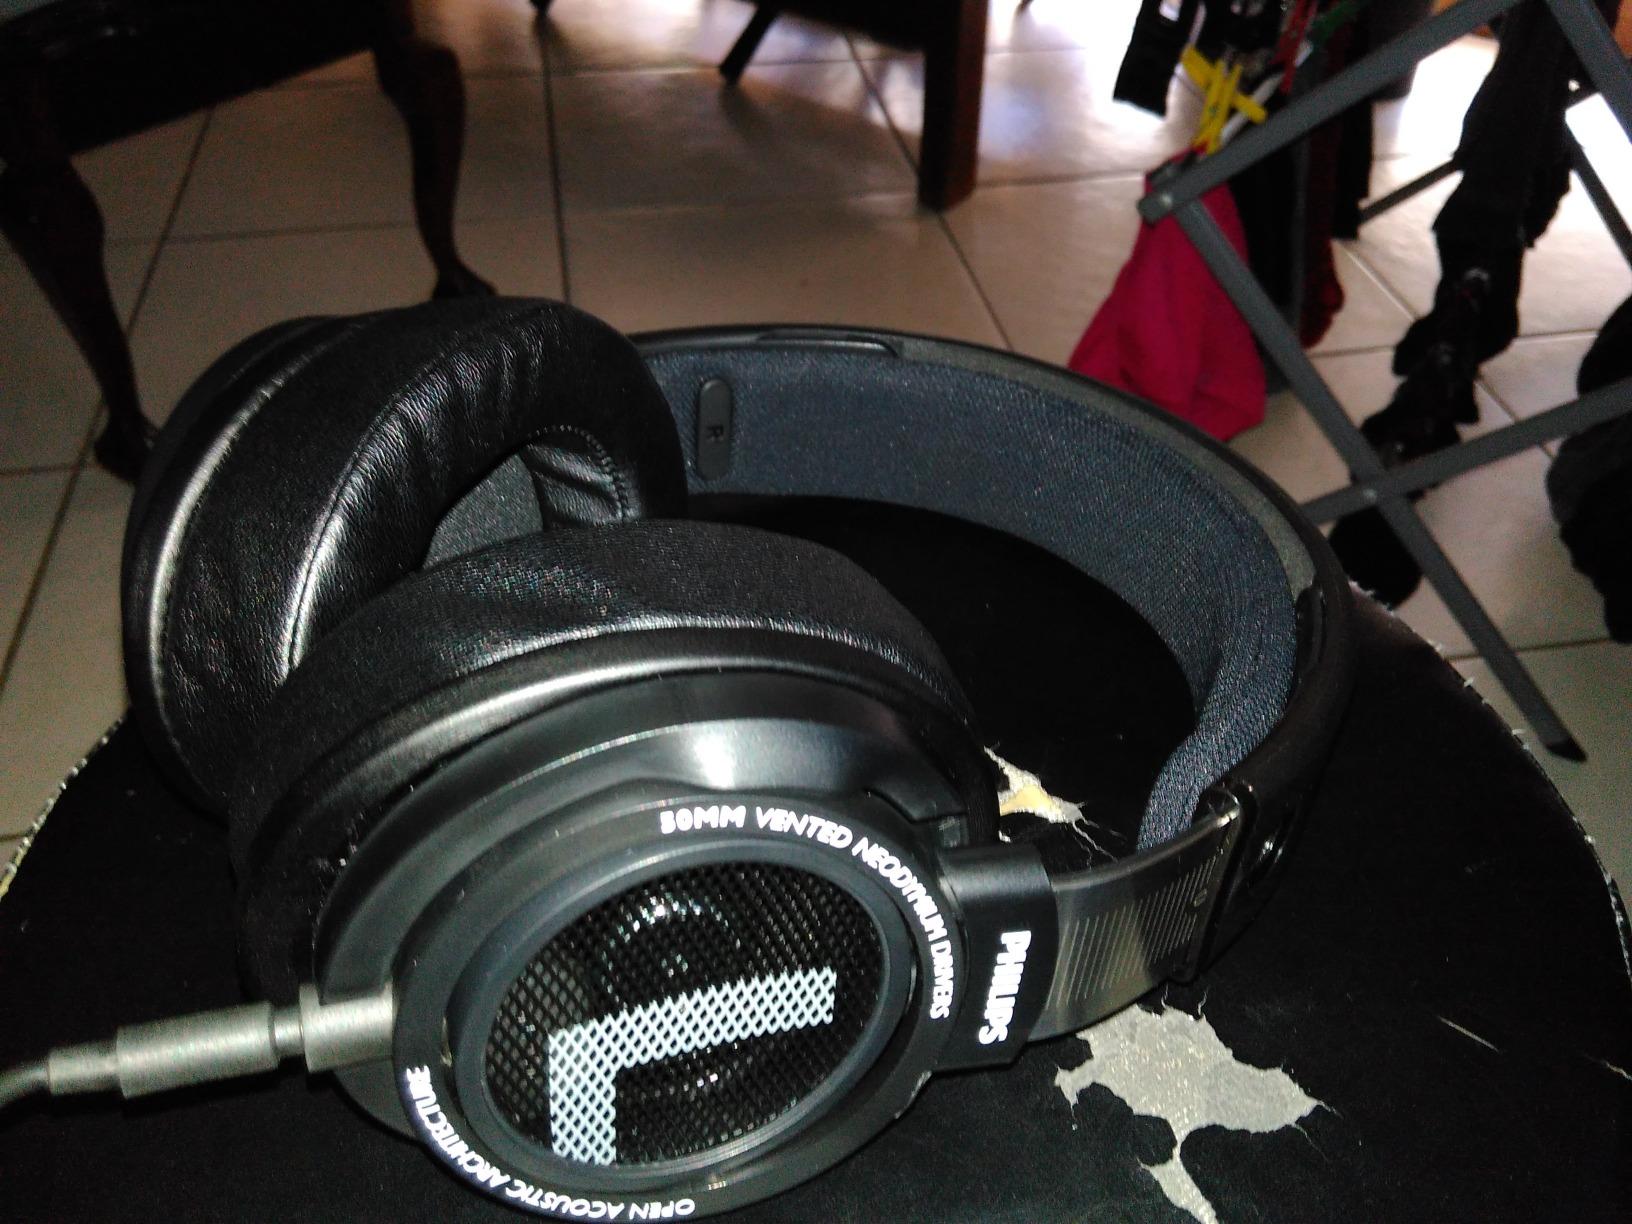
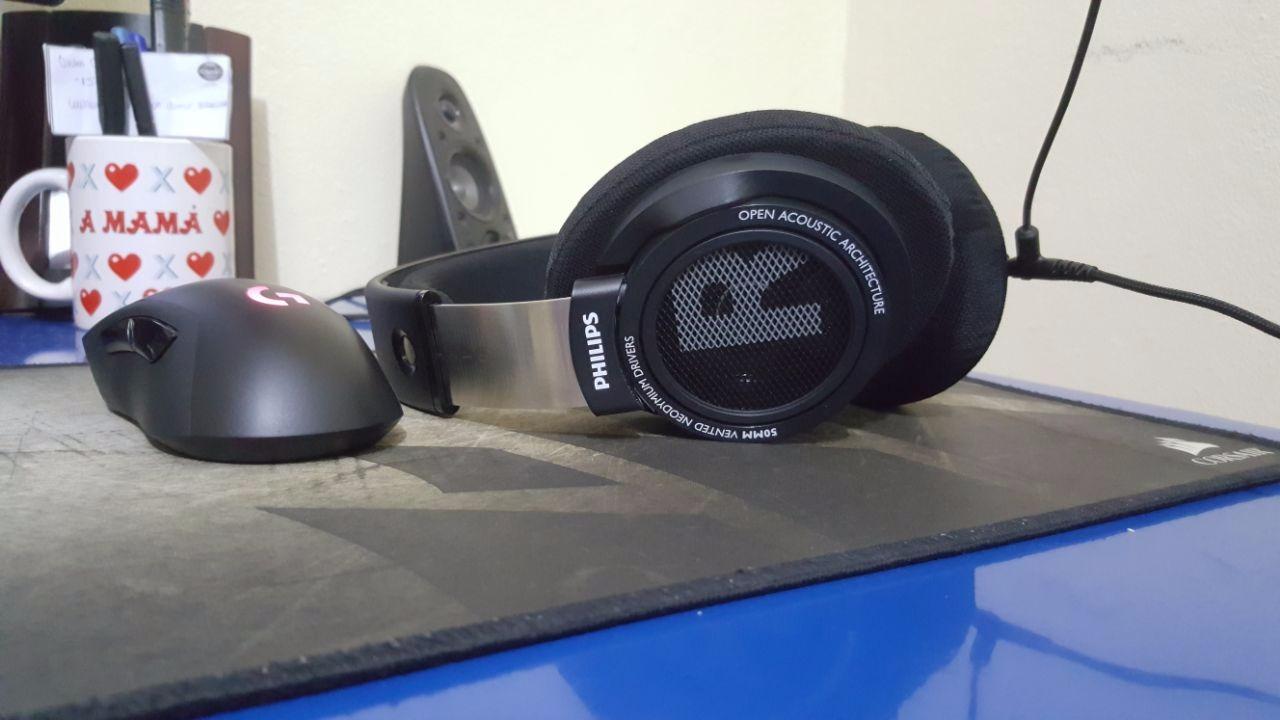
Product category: headphones
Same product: yes